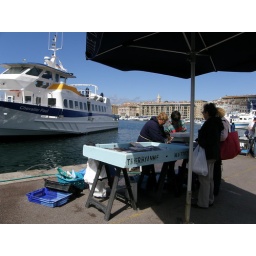
Small fish market in the Old Port